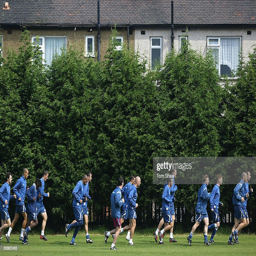
the team warm up during the training session